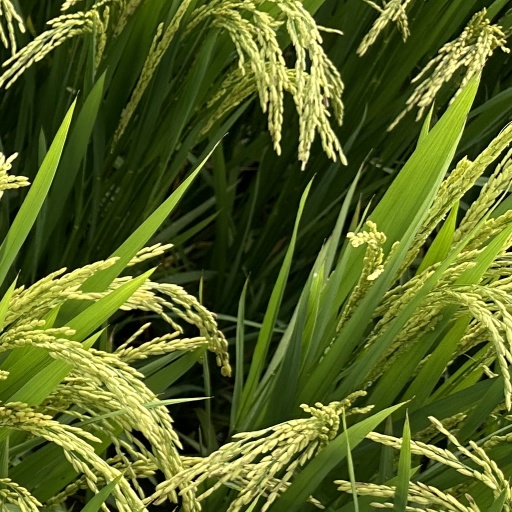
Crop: rice